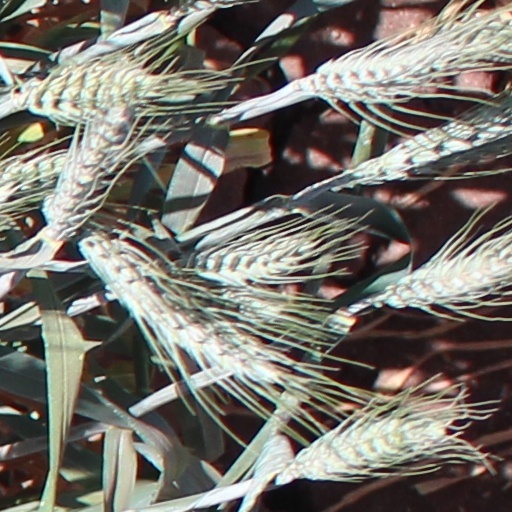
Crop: wheat